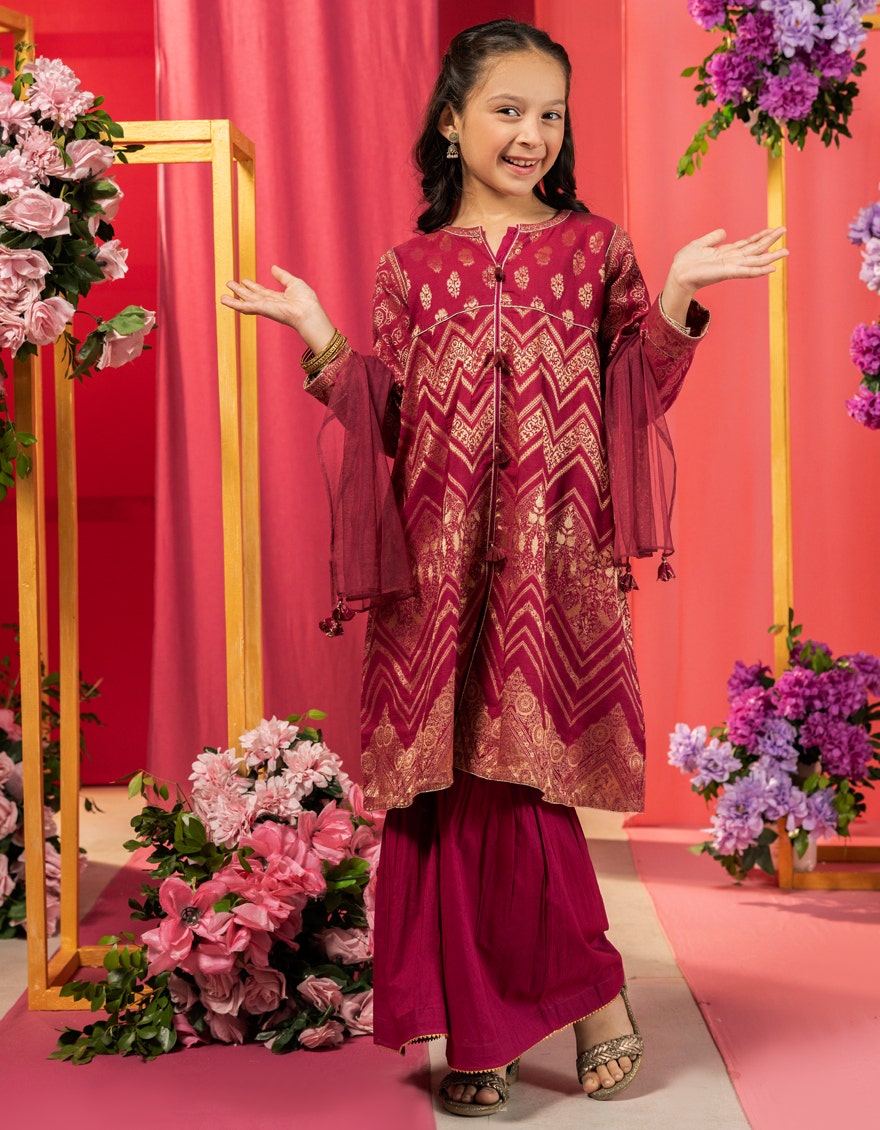
burgundy kamla embroidered salwar